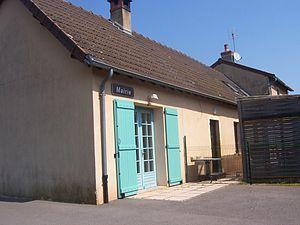
Mairie de Hautefond
Hautefond est une commune française située dans le département de Saône-et-Loire en région Bourgogne-Franche-Comté.